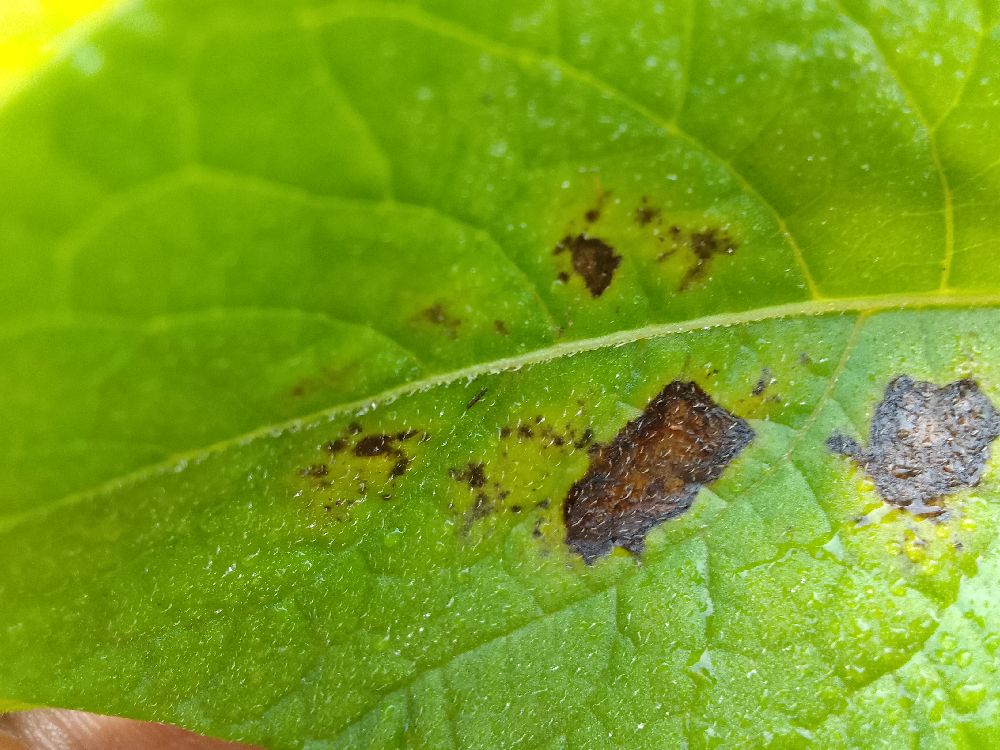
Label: Early blight